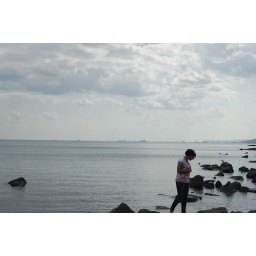
Kennedy walking across the rocks at Brighton Beach in Duluth, MN.